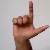
The image shows a hand gesture representing the letter 'L' in Indian Sign Language.